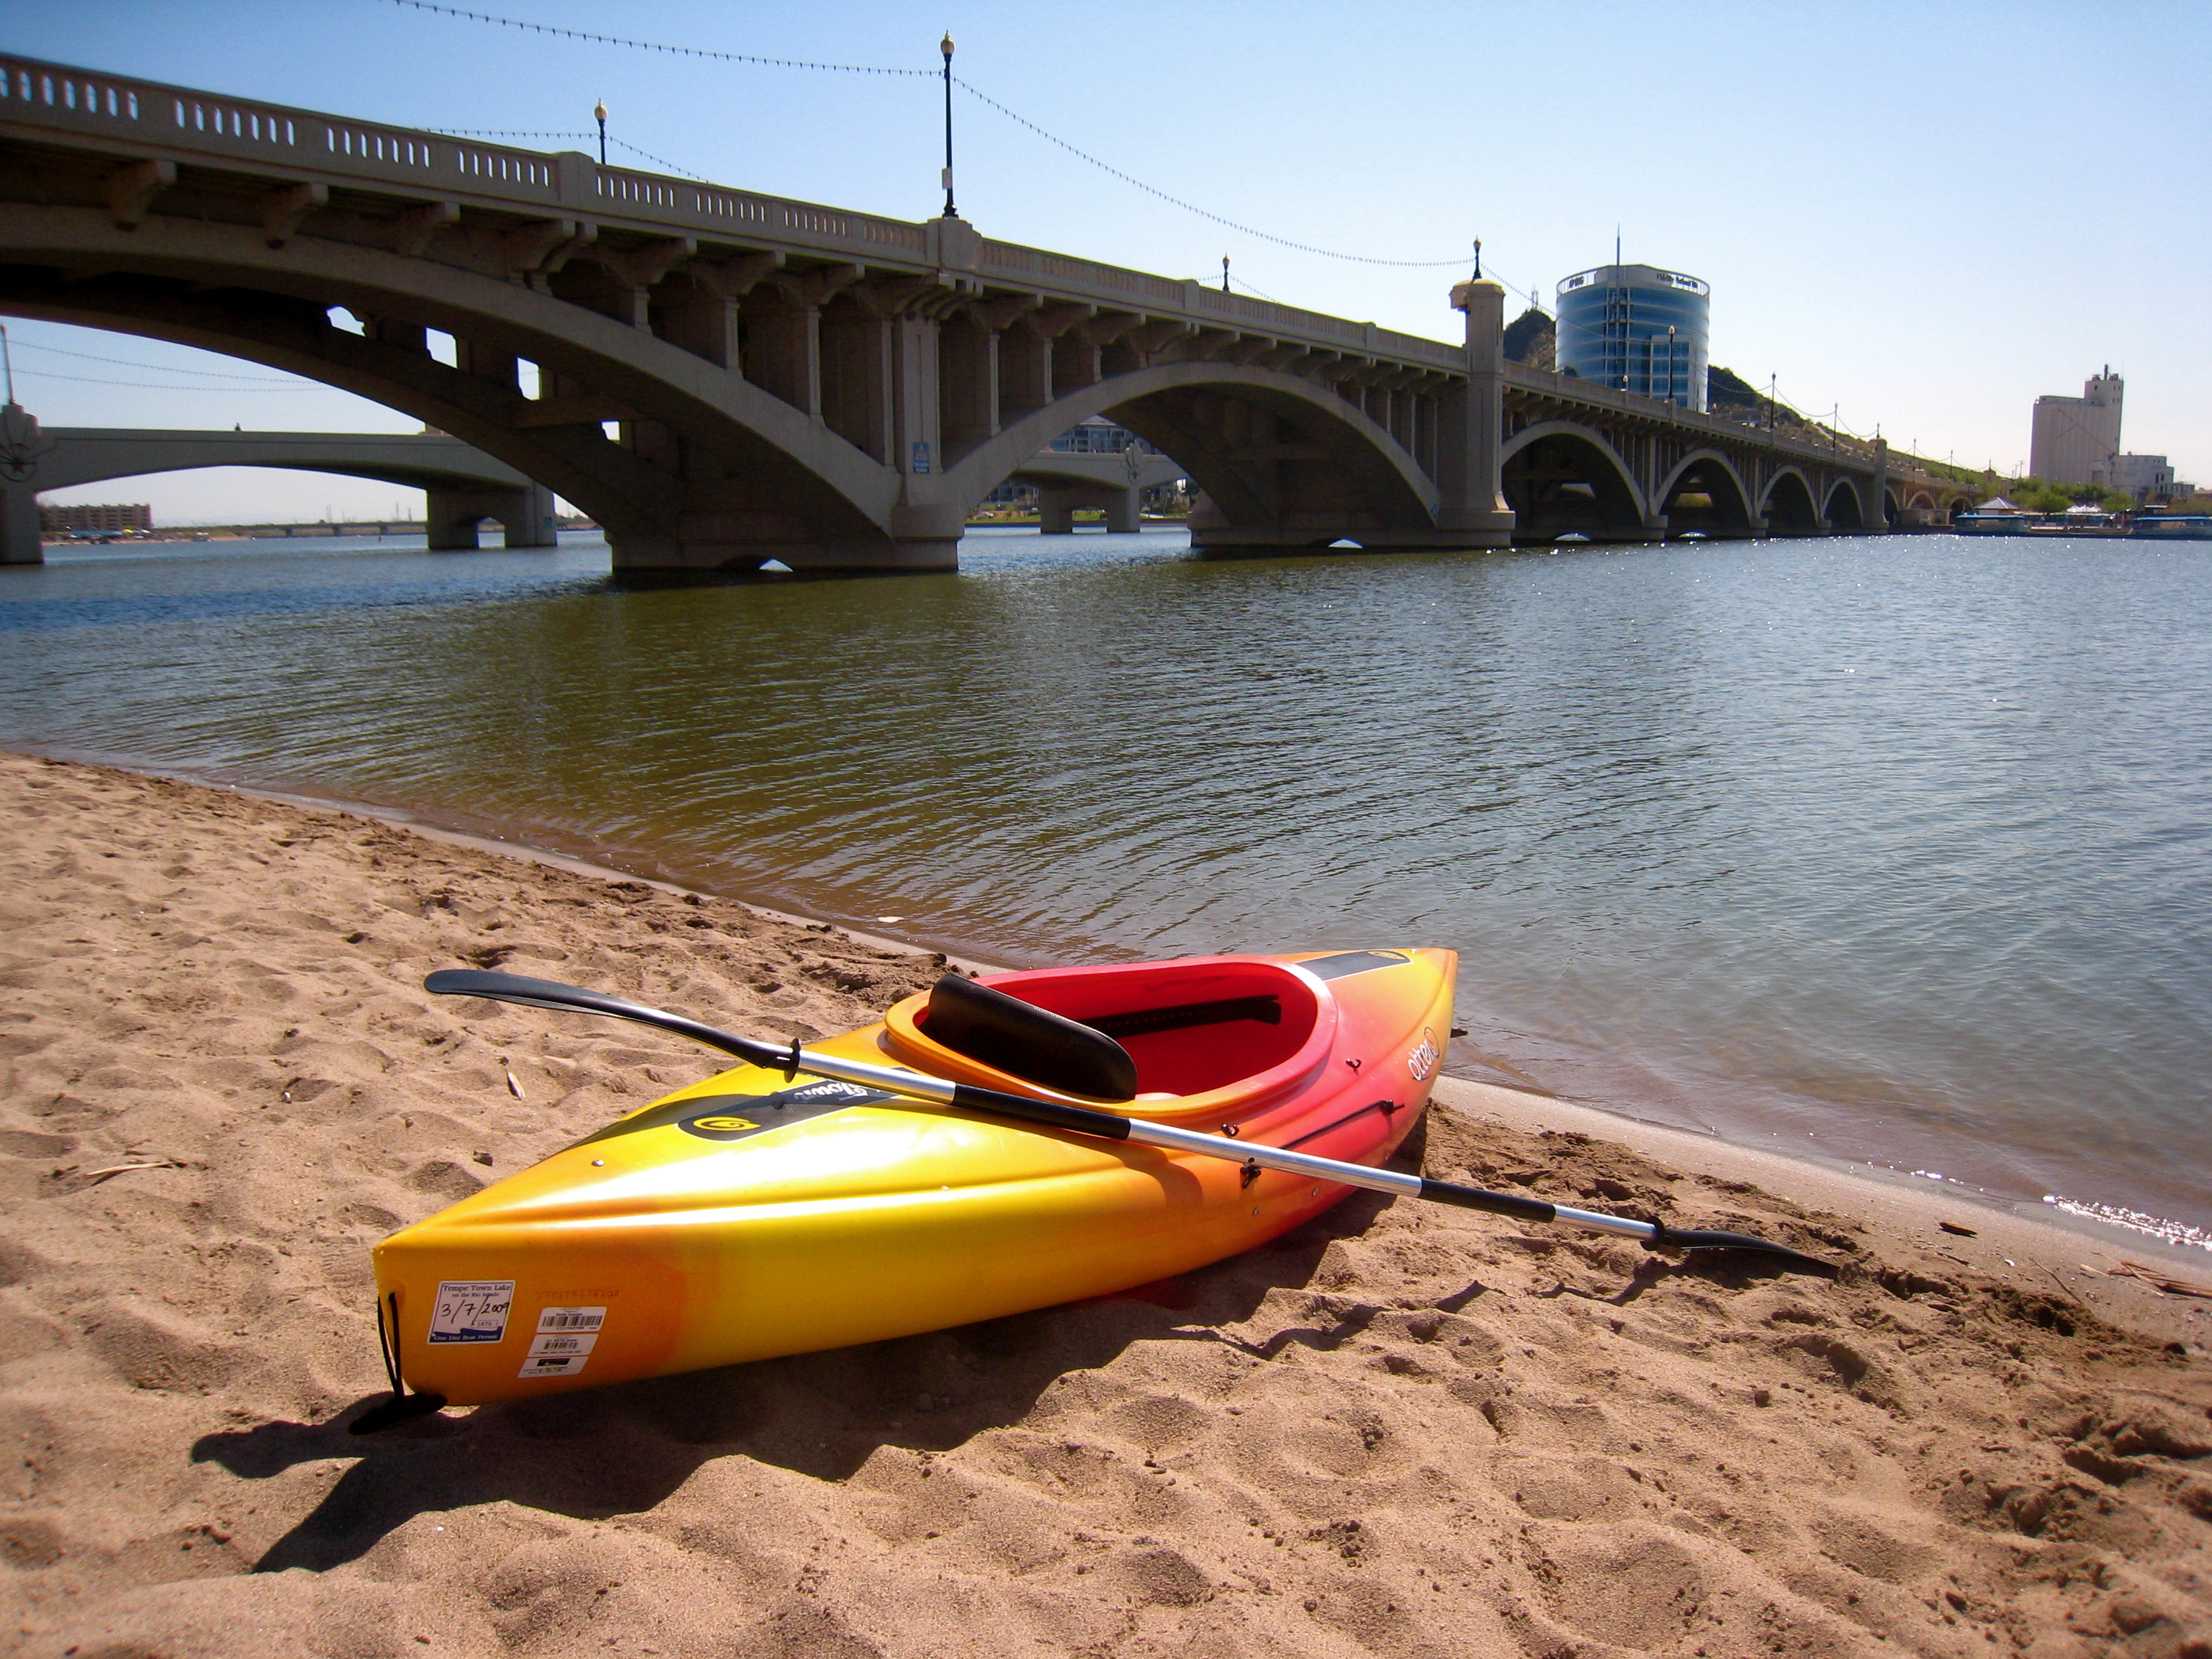
boat, paddle, vehicle, kayak, sports equipment, boating, kayaking, watercraft, tempe, water sport, sea kayak, watercraft rowing